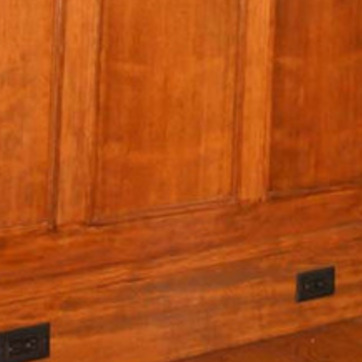
Material: wood